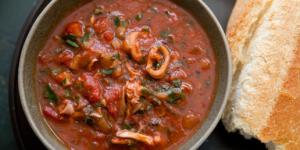
calamares en salsa con thermomix